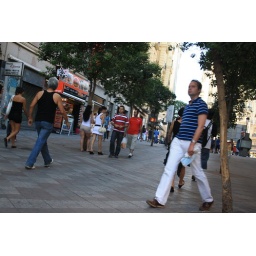
Working girls, the two in white next to the tree on the left.